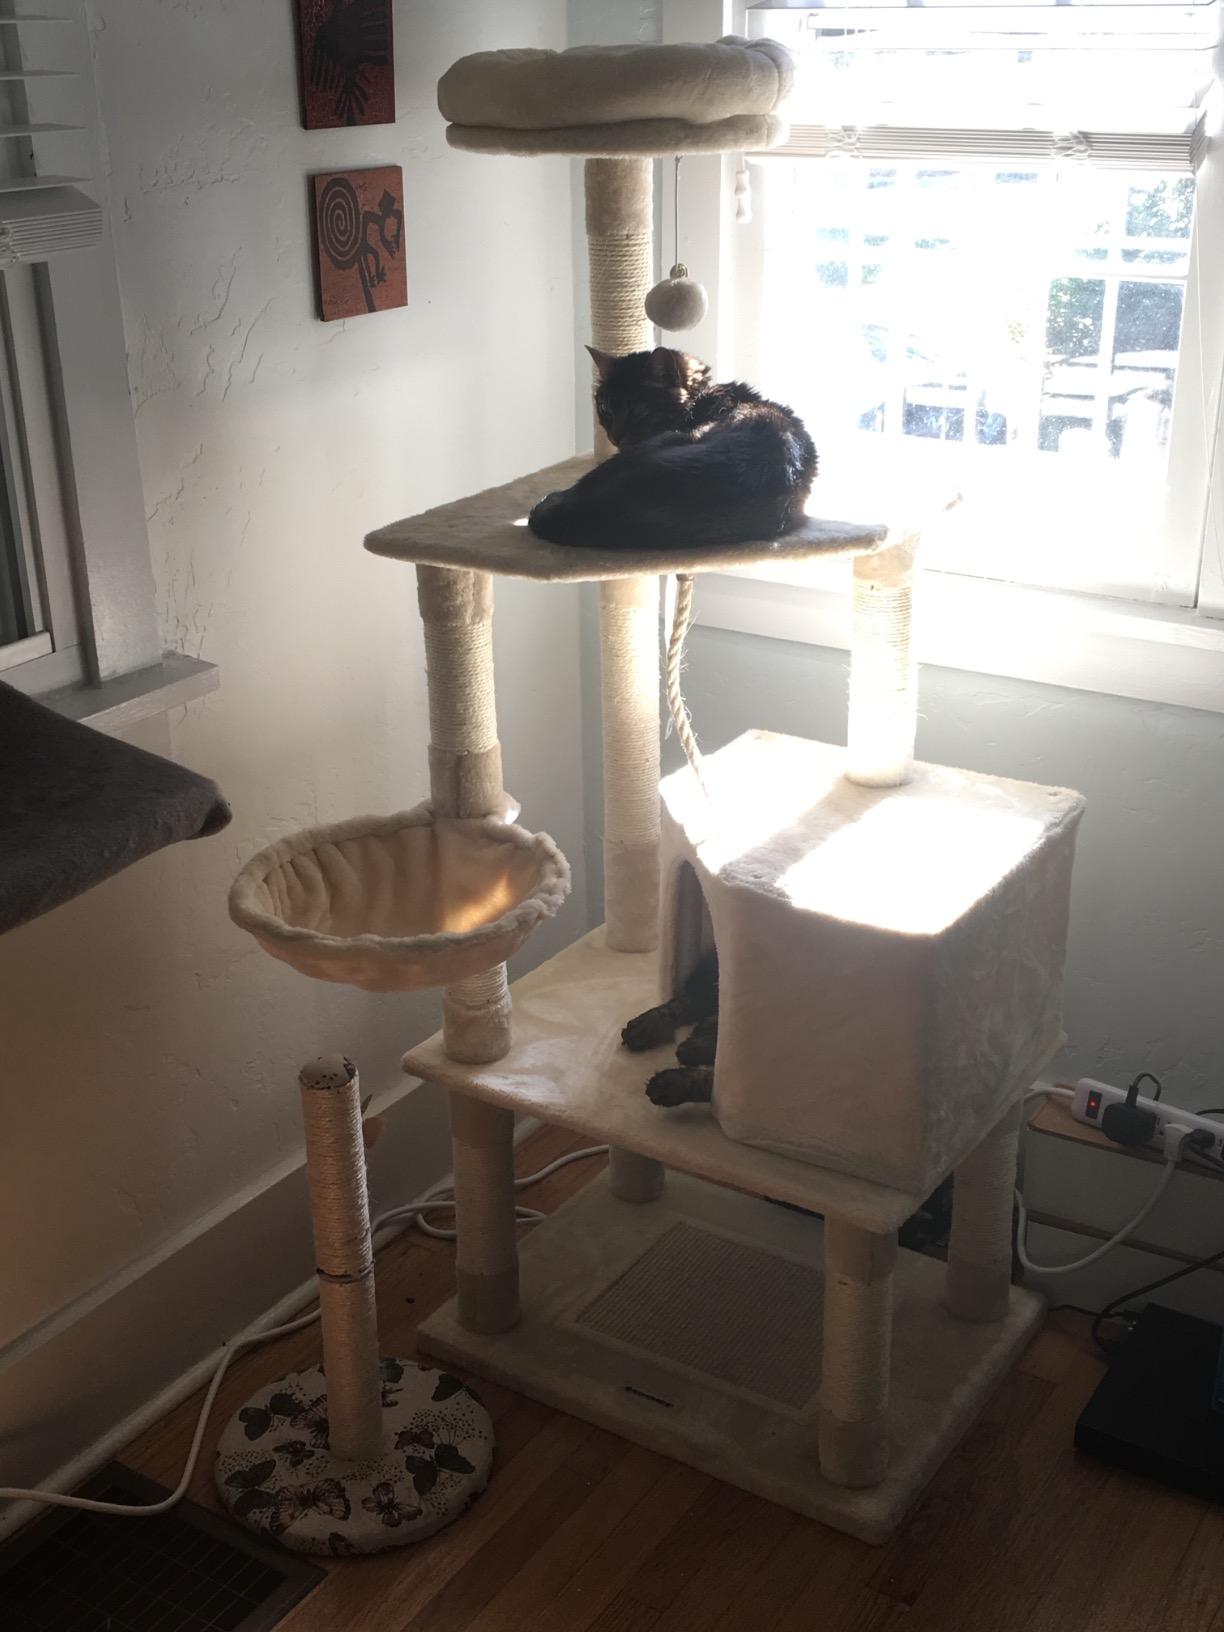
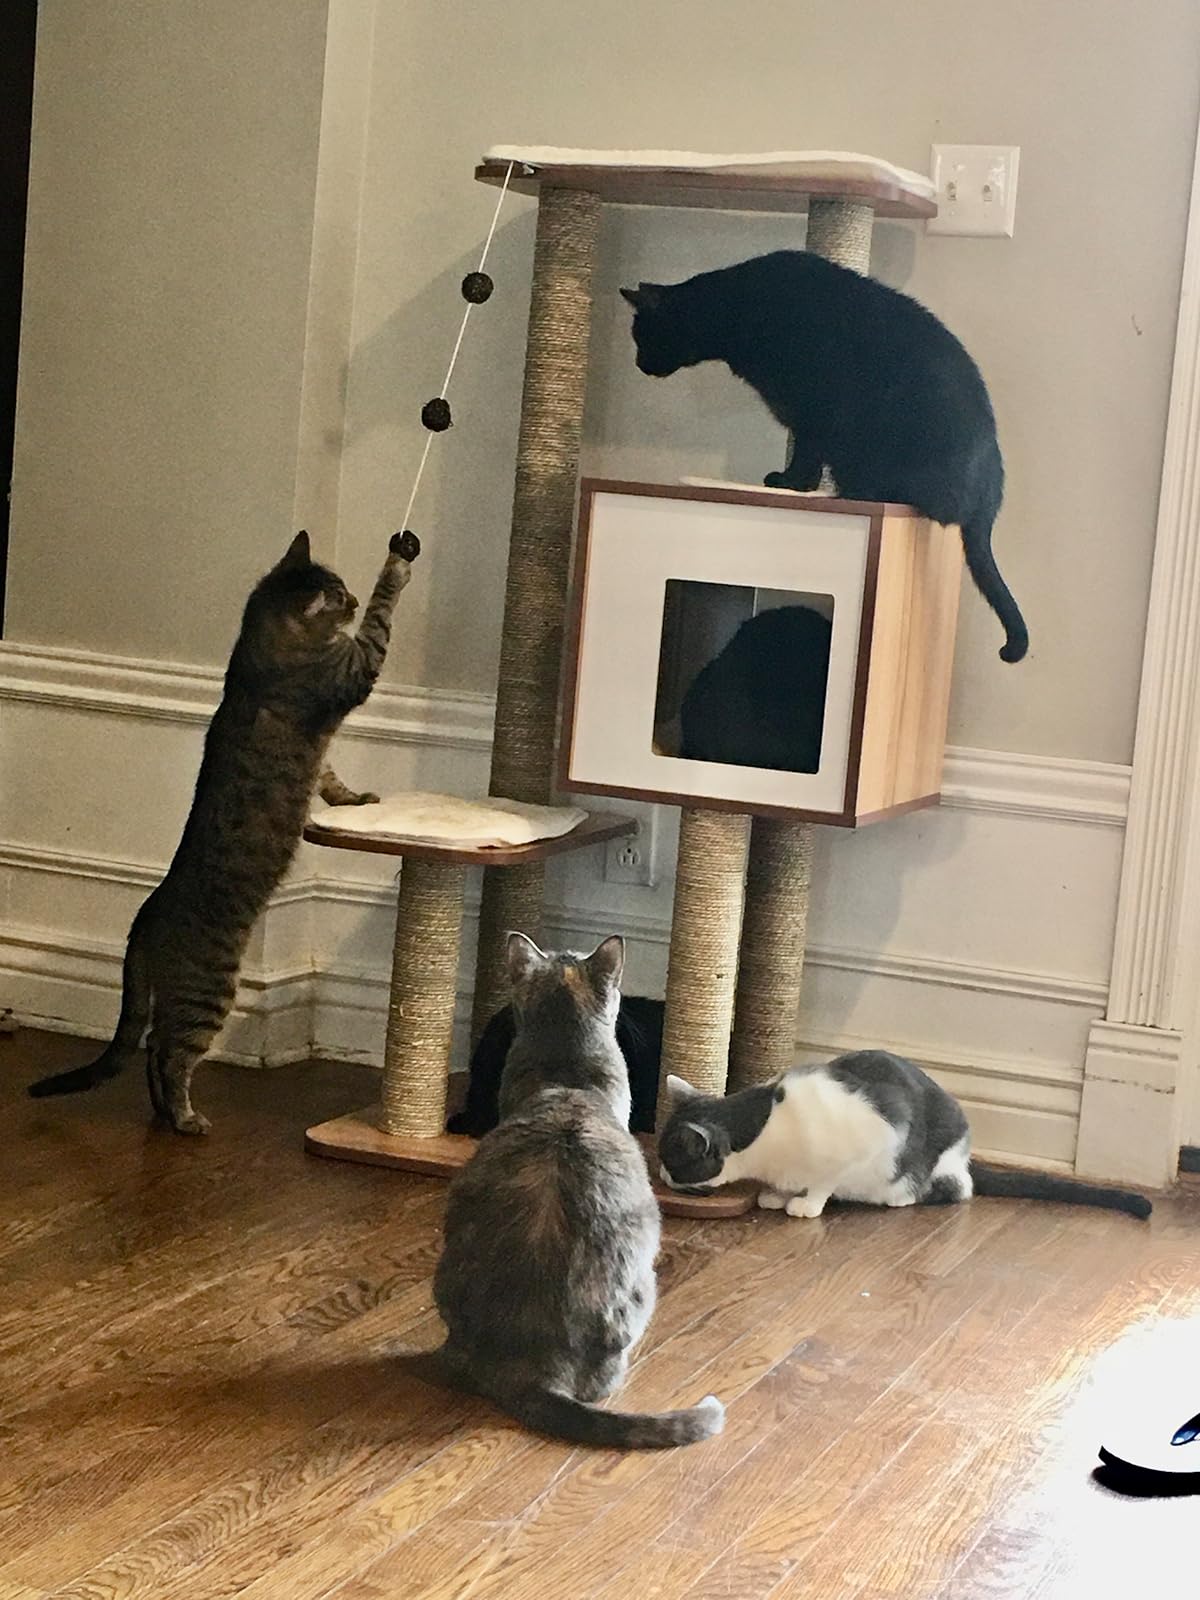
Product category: items_cat tree
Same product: no